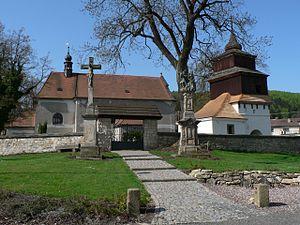
Semanín est une commune du district d'Ústí nad Orlicí, dans la région de Pardubice, en République tchèque. Sa population s'élevait à 632 habitants en 2017.